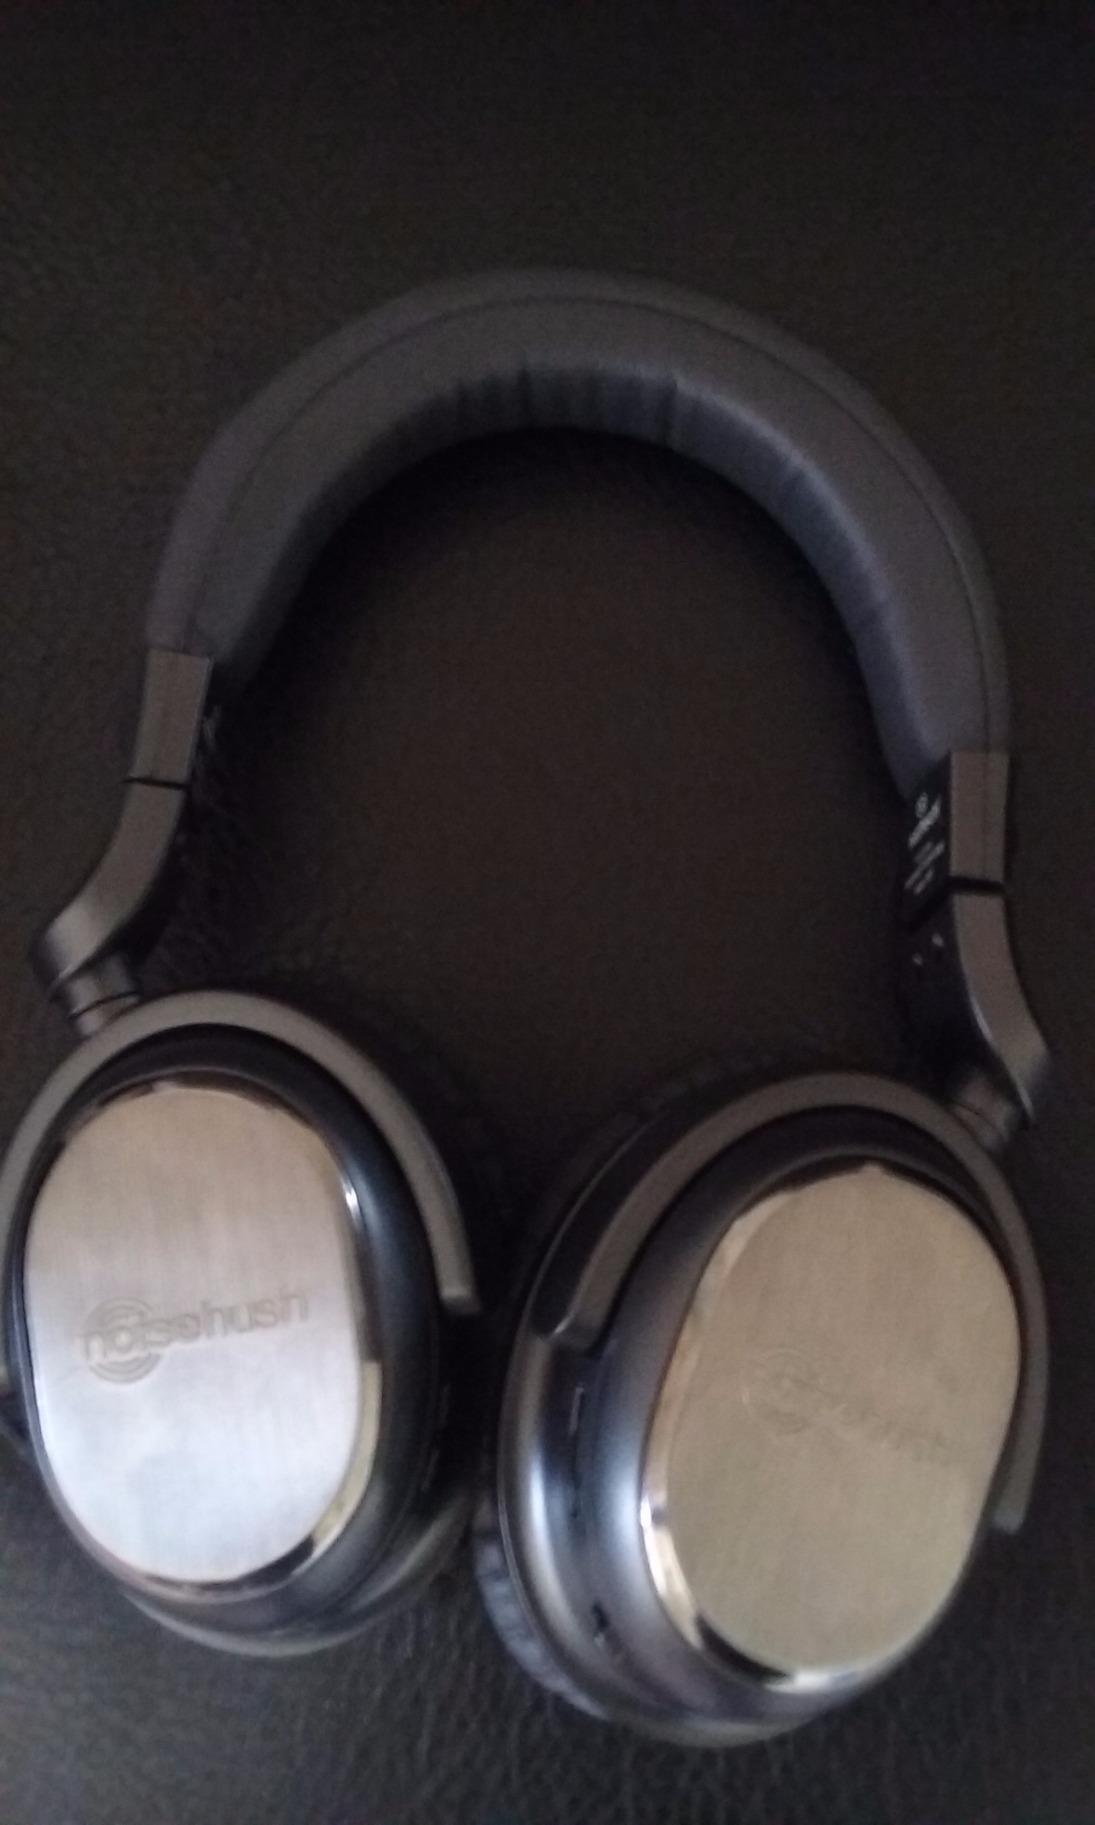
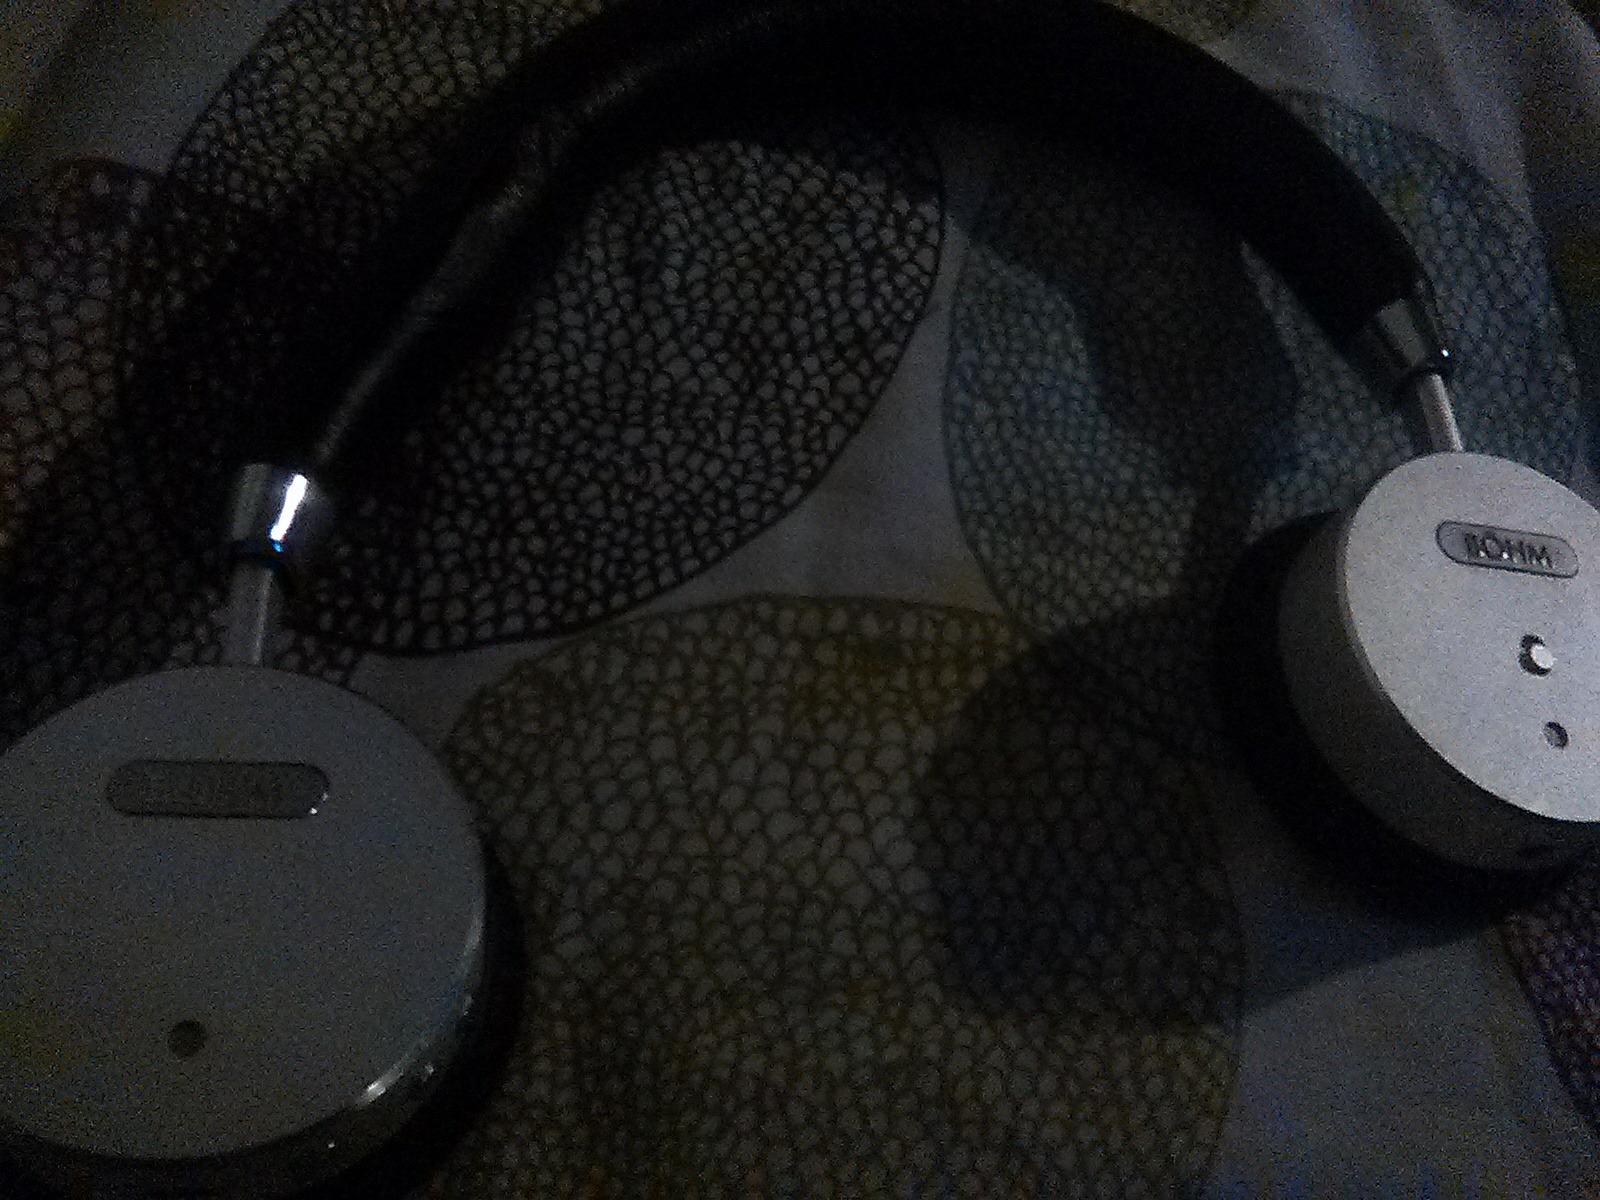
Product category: headphones
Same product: no